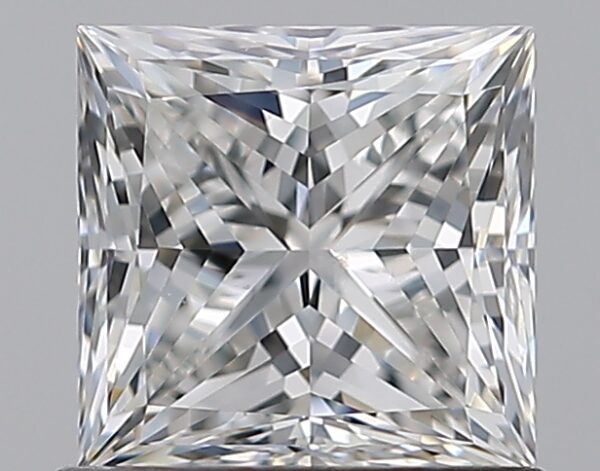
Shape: princess
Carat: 1.03
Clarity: SI1
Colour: F
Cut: EX
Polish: EX
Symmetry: EX
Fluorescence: N
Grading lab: GIA
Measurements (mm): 5.5 x 5.39 x 3.95